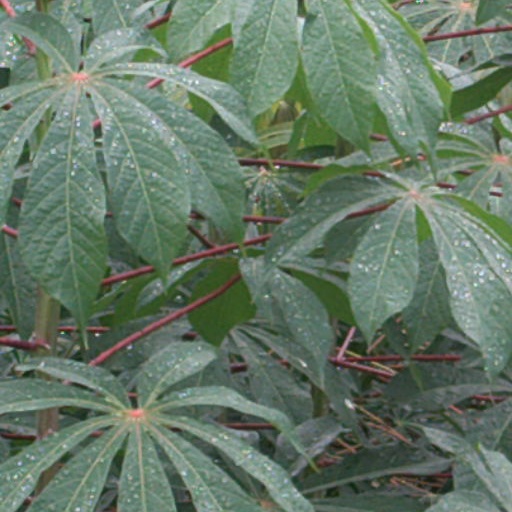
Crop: cassava